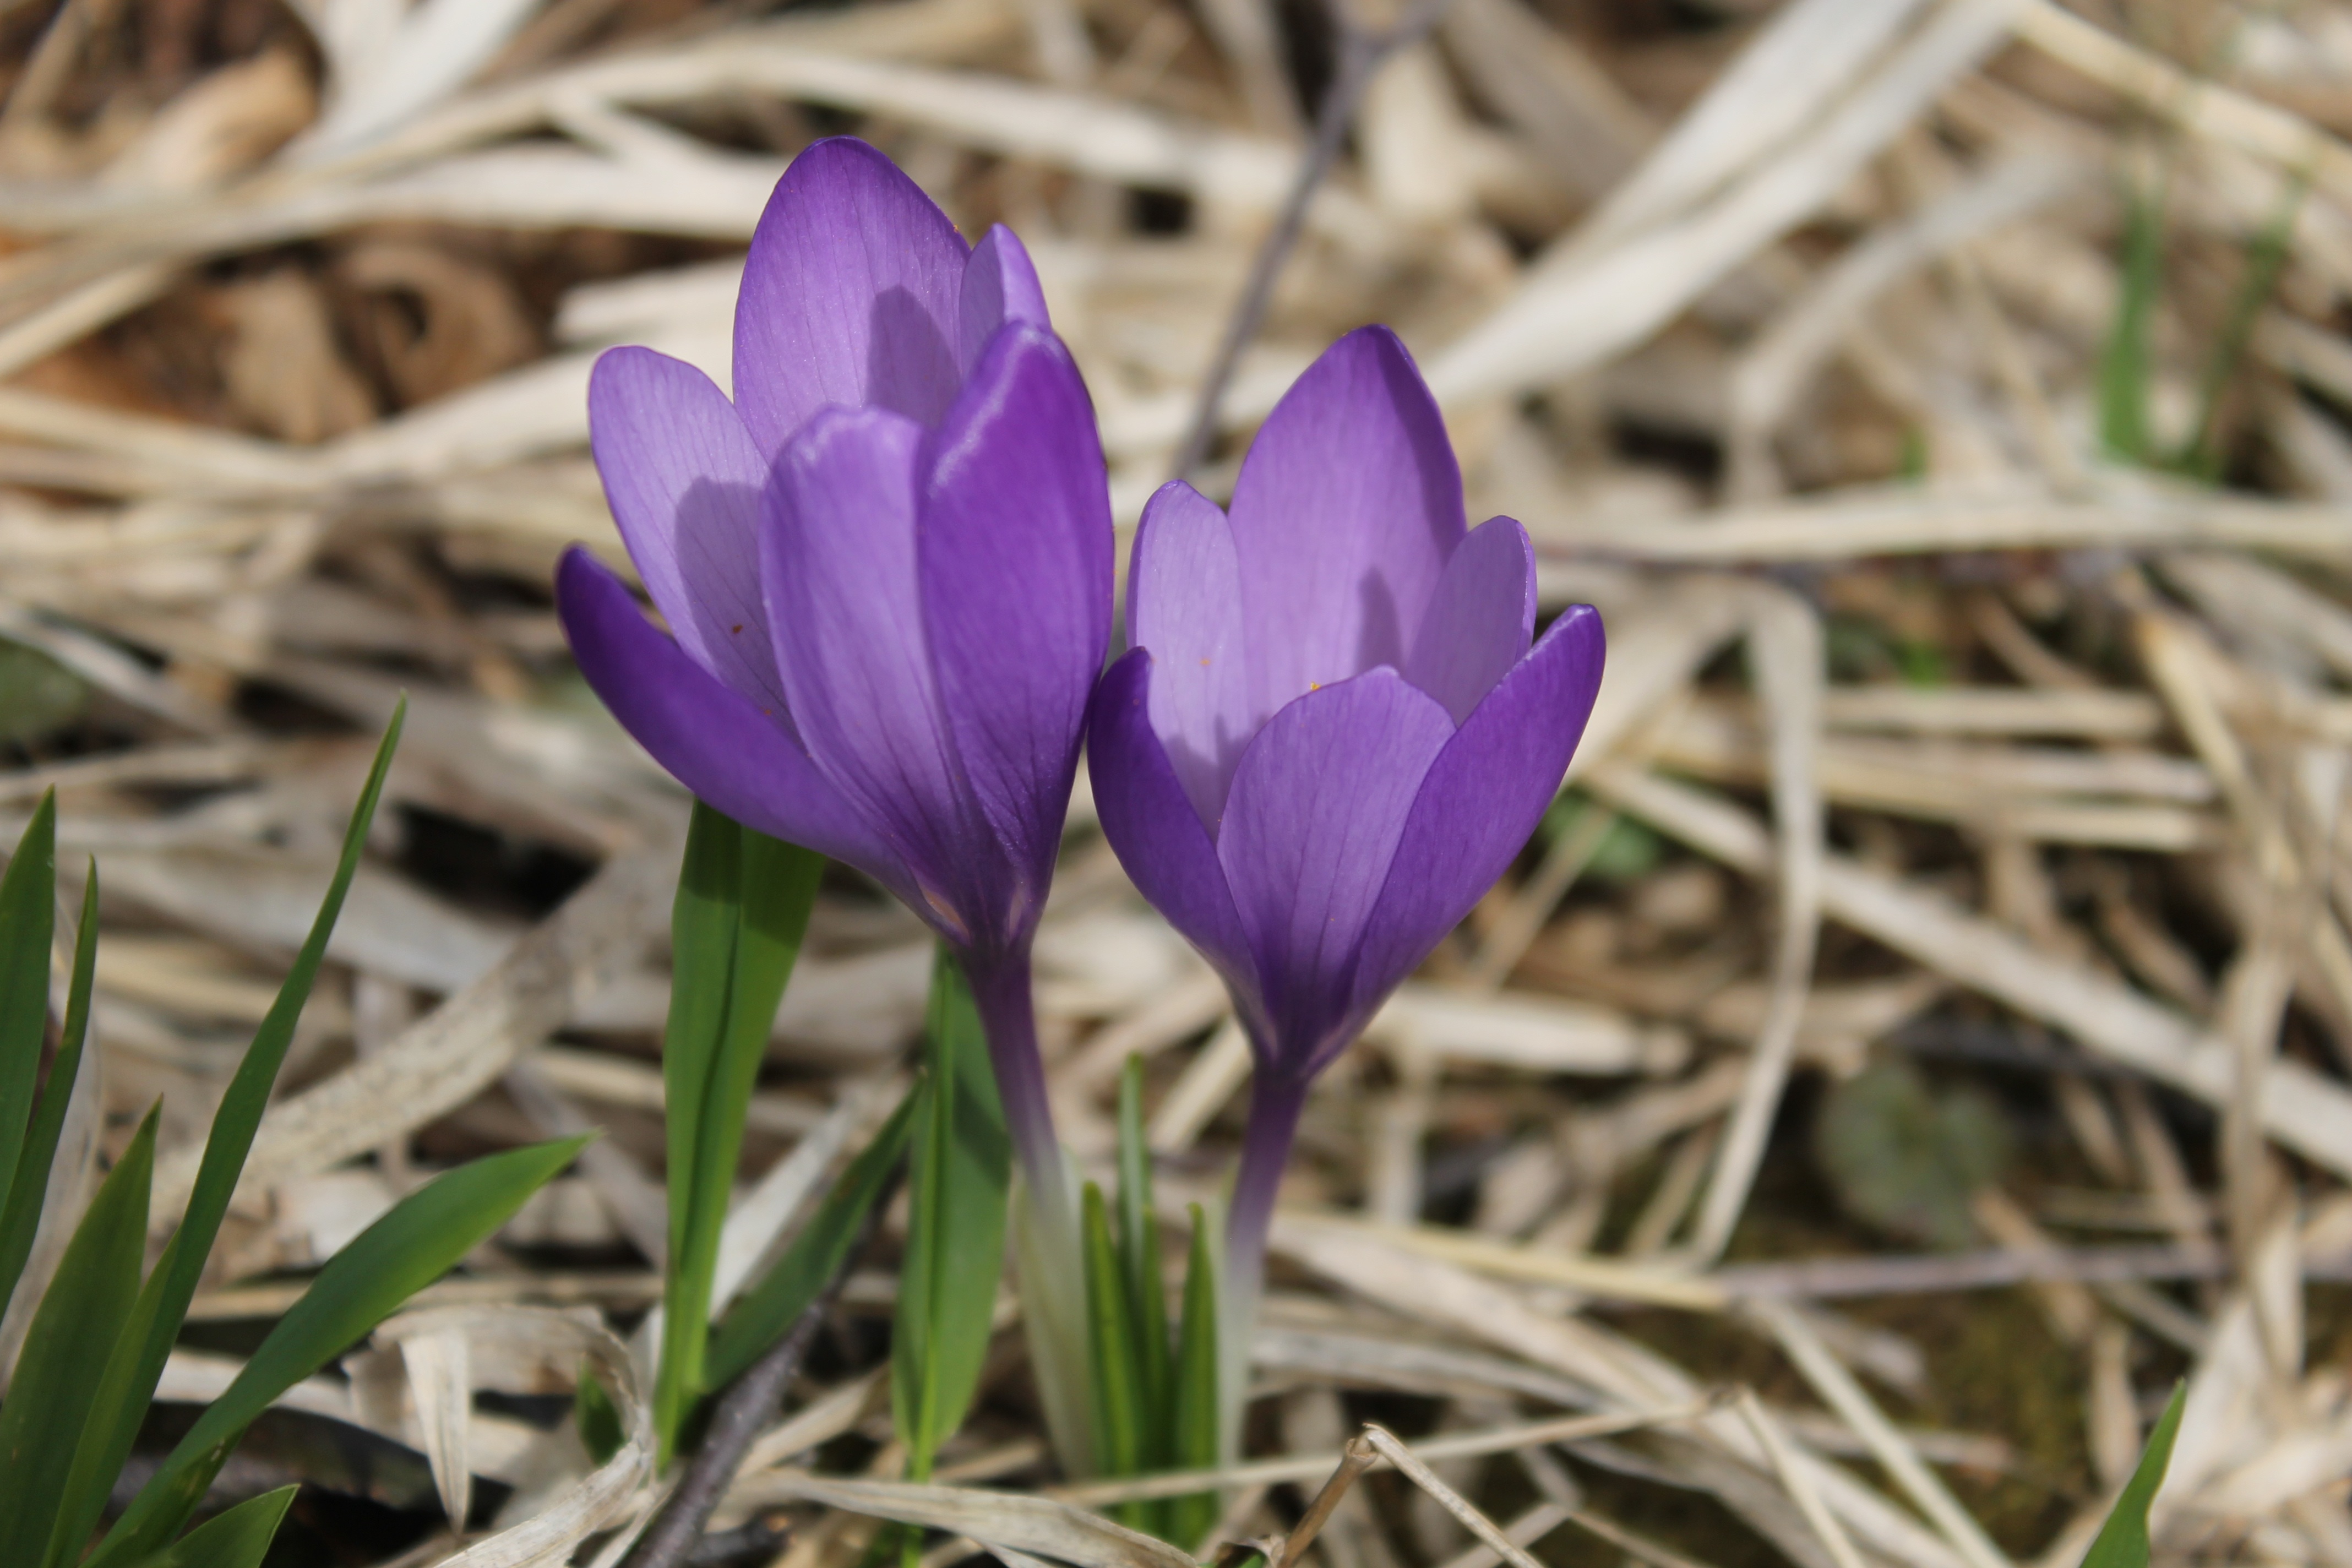
nature, plant, flower, petal, botany, flora, wildflower, eye, violet, lilac, crocus, flowering plant, land plant, iris family